Doris Zinkeisen

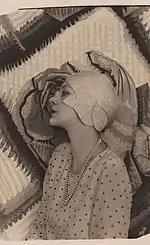
"Doris Zinkeisen: New Idea portrait with patterned background" (1929) by Harold Cazneaux

During World War II, Zinkeisen joined the St John Ambulance Brigade and worked as a nurse in London helping wartime Blitz casualties having first trained as a Voluntary Aid Detachment (VAD) nurse during World War I. She worked in the casualty department in St Mary's Hospital, Paddington. Zinkeisen worked in the casualty department in the mornings and painted in the afternoons, recording the events of the day.